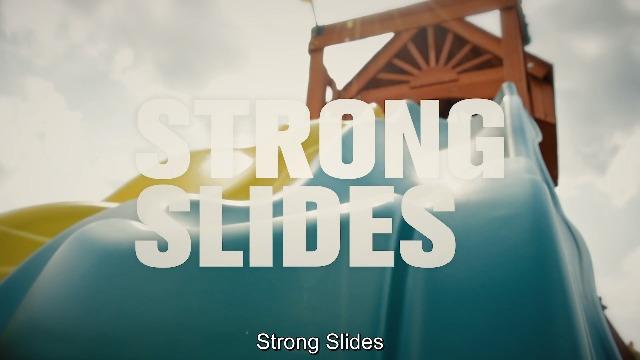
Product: Gorilla Playsets 09-0001 Dinner Bell Swing Set Accessory
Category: Toys & Games | Sports & Outdoor Play | Play Sets & Playground Equipment | Play Set Attachments
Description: Effortlessly mounts to all Gorilla Playsets swing sets and most other wooden playsets for easy compatibility.
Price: $24.86
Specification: ProductDimensions:5.8x4.5x4.2inches|ItemWeight:1.25pounds|ShippingWeight:1.25pounds(Viewshippingratesandpolicies)|ASIN:B000XH754E|Itemmodelnumber:09-0001|Manufacturerrecommendedage:36months-11years